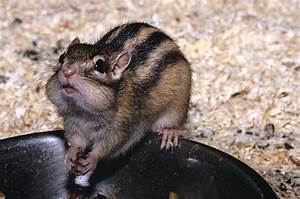
Label: scoiattolo